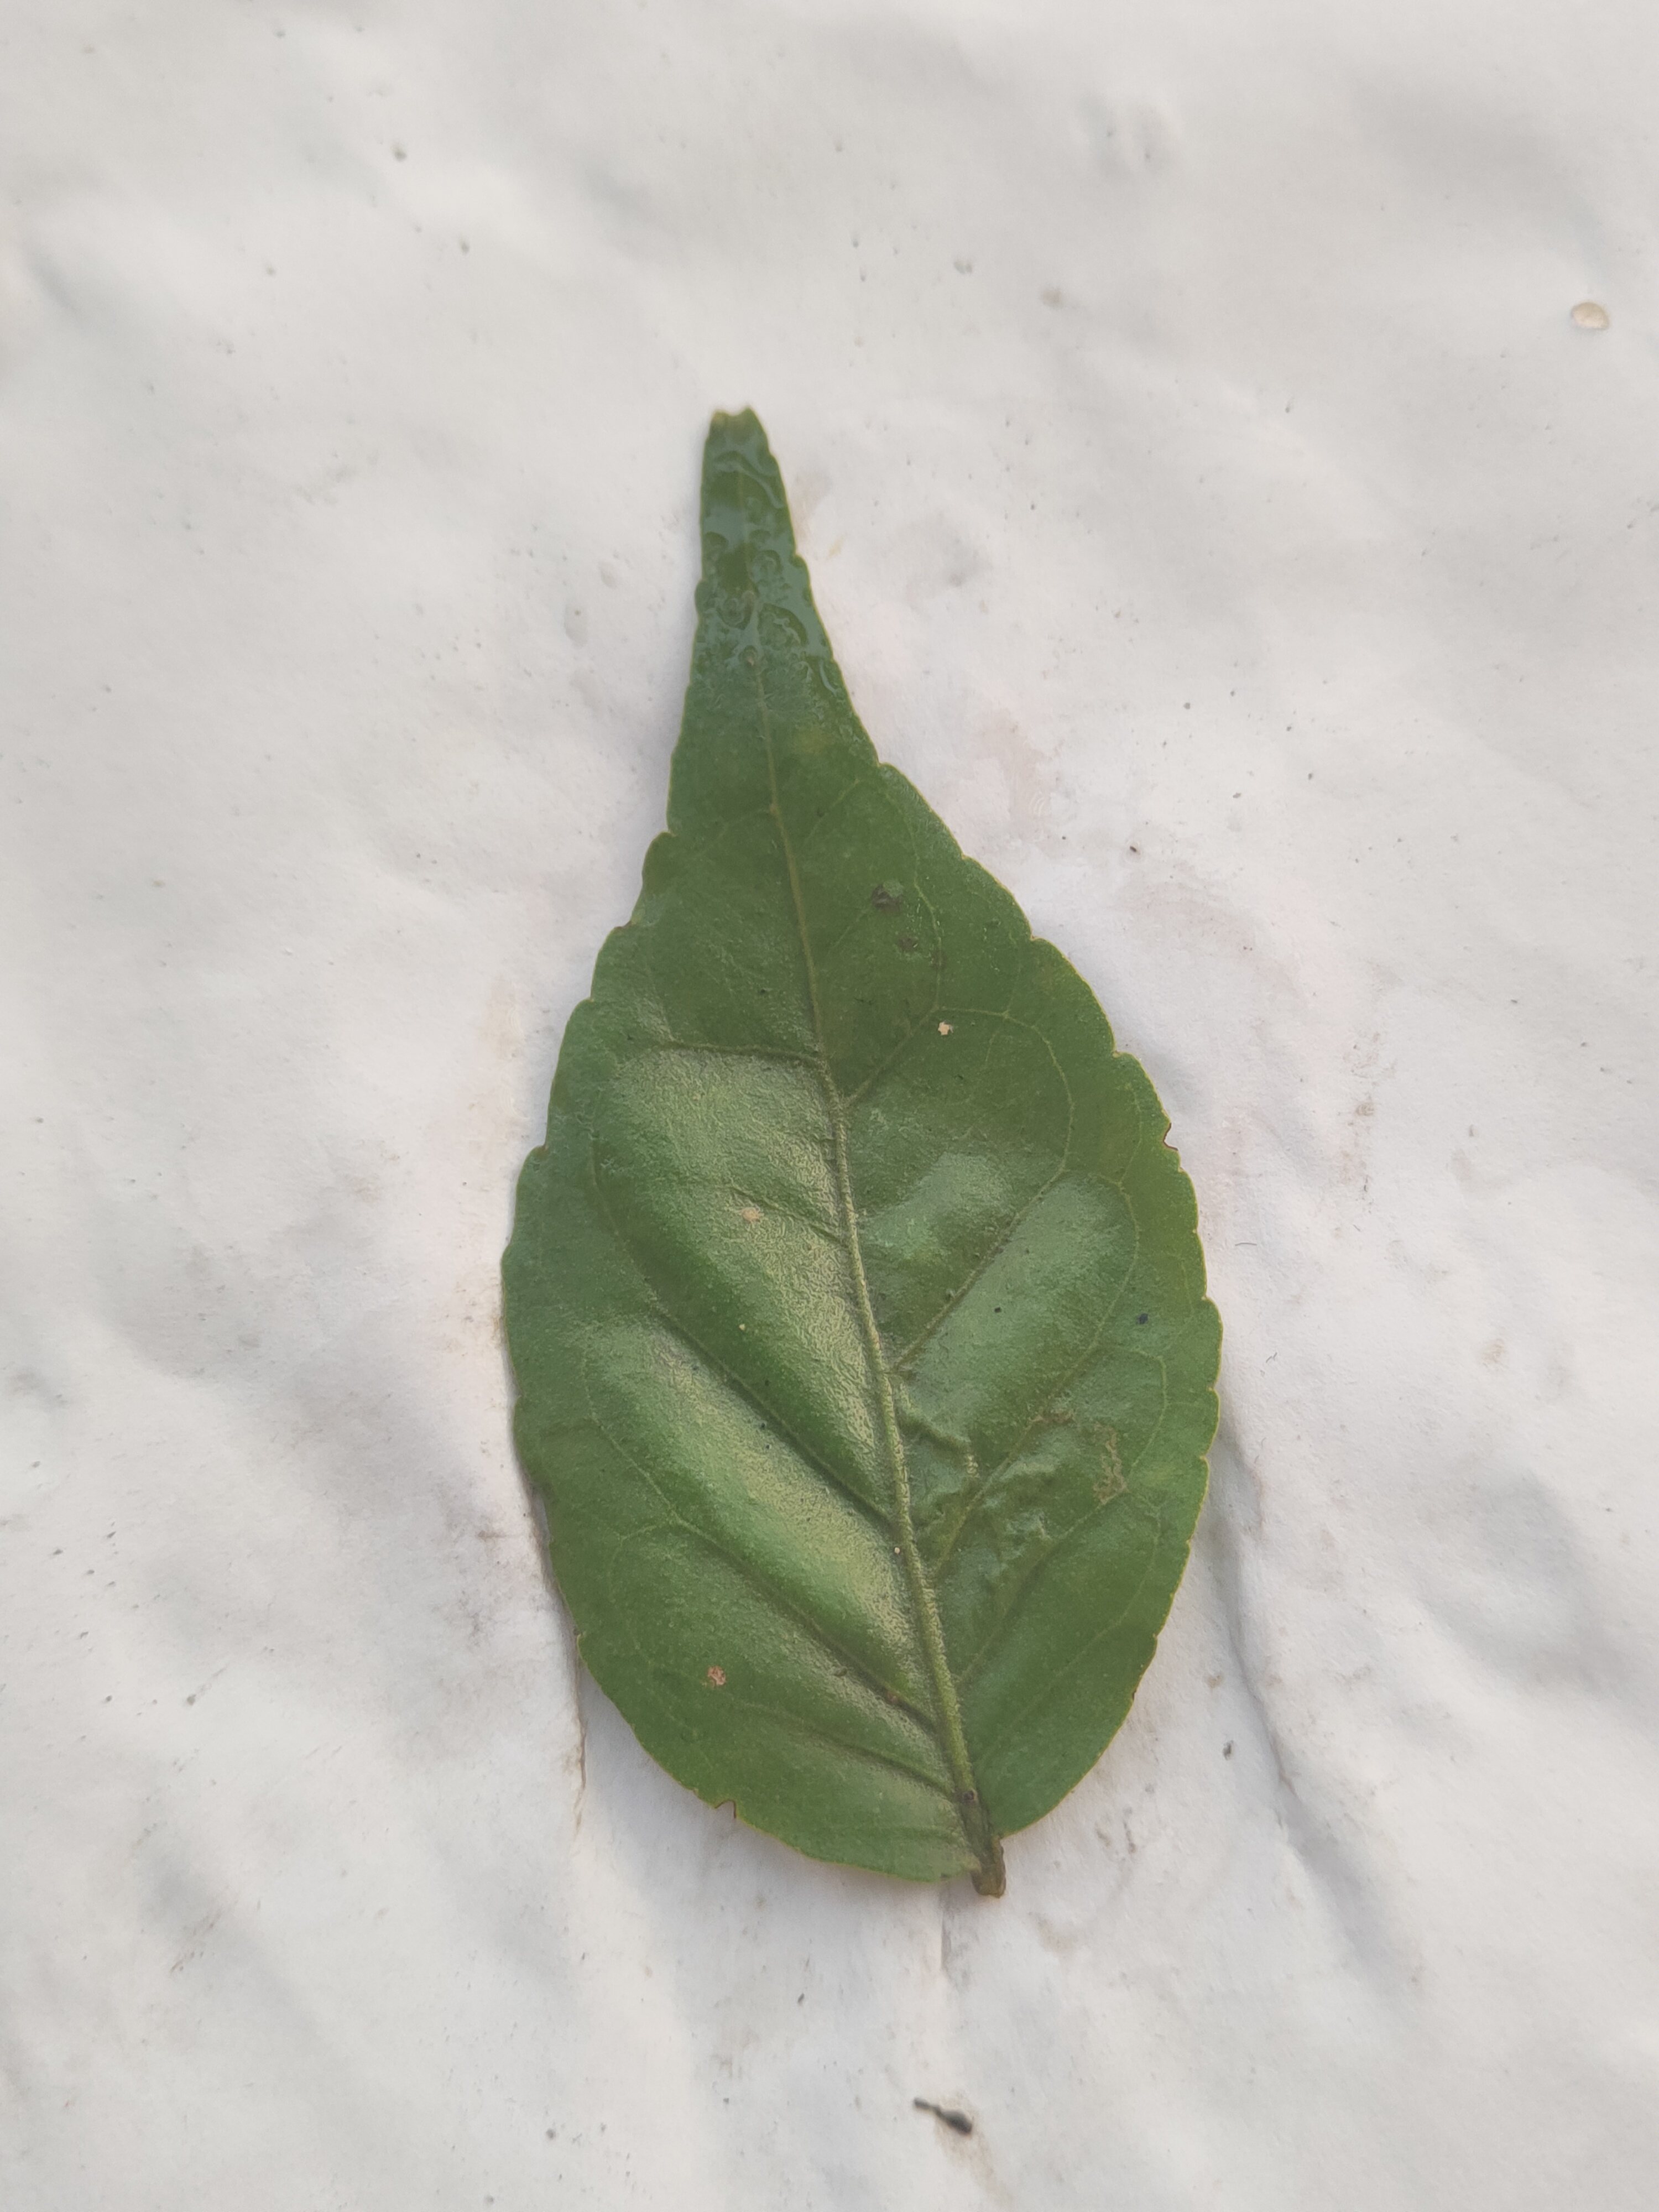
Leaf variety: Aegle marmelos